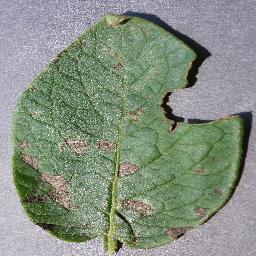
Etiqueta: Tizon_Temprano